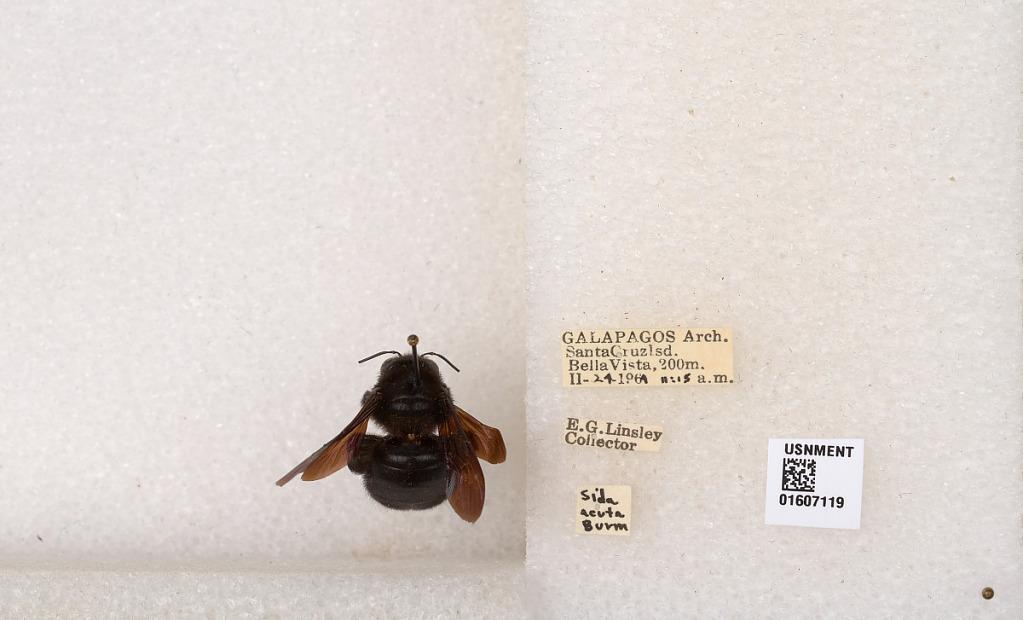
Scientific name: Xylocopa (Neoxylocopa) darwini Cockerell
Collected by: E. Linsley
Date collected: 1964-2-24
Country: Ecuador
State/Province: Galapagos
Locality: Santa Cruz Isd. Bella Vista
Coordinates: -0.706632, -90.3238